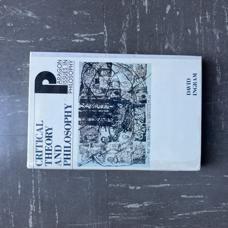
Label: cover-floor